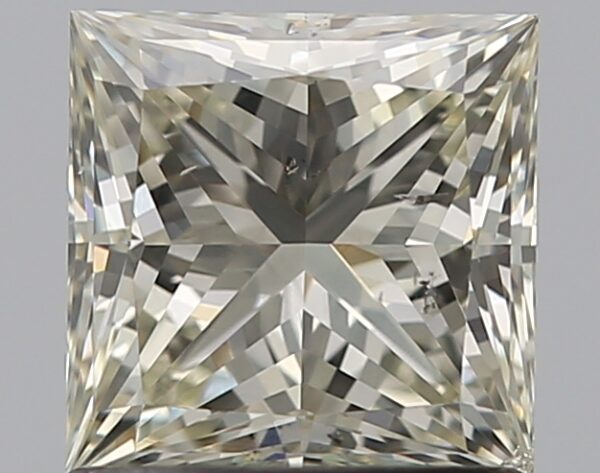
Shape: princess
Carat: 1.01
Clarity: SI1
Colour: L
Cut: EX
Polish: EX
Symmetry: EX
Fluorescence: N
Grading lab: IGI
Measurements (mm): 5.49 x 5.49 x 3.9